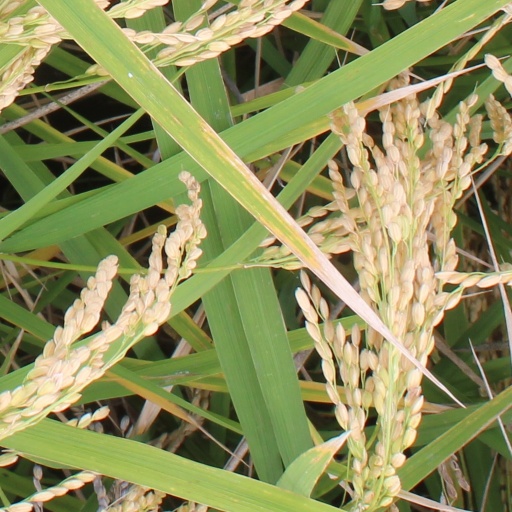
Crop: rice